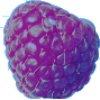
Label: Raspberry 1